Leslie Ungerleider

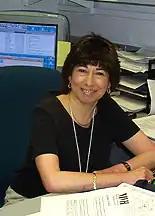

Leslie G. Ungerleider (April 17, 1946 – December 11, 2020) was an experimental psychologist and neuroscientist, previously Chief of the Laboratory of Brain and Cognition at the National Institute of Mental Health. Ungerleider was known for introducing the concepts of the dorsal (where) and ventral (what) streams, two pathways of information processing in the brain that specialize in visuospatial processing and object recognition, respectively.